Sultanate of the Geledi

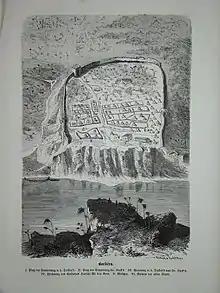
View of the Bardera Citadel in the mid 1800s by Baron Karl Klaus von der Decken.

The Sultanate of Geledi exerted a strong centralized authority during its existence and possessed all of the institutions and trappings of an integrated modern state: a functioning bureaucracy, a hereditary nobility, titled aristocrats, a taxing system, conducting foreign policy, a state flag as well as a standing army. The great sultanate also maintained written records of their activities which still exist in museums.